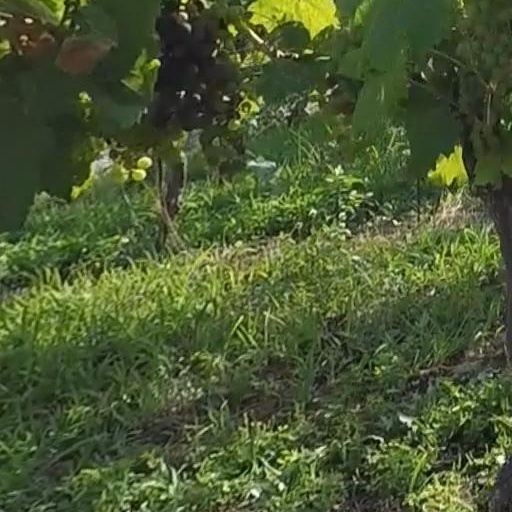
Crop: grape